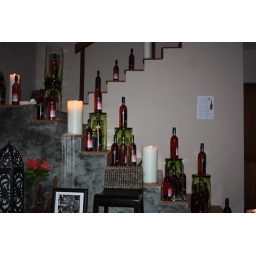
the bottle of wines in the house